Indalecio Prieto

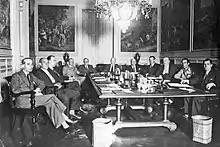
Prieto (third on the right), during a meeting of the Council of Ministers, presided by Largo Caballero (1936).

As Minister of Public Works in the 1931–1933 government of Manuel Azaña, he continued and expanded the policy of hydroelectric projects that had been begun during the Primo de Rivera dictatorship, as well as the ambitious plan of infrastructural improvements in Madrid, such as the new Chamartín railway station and the tunnel under Madrid linking it to Atocha railway station. Most of those works that would not be completed until after the 1936–1939 Spanish Civil War.